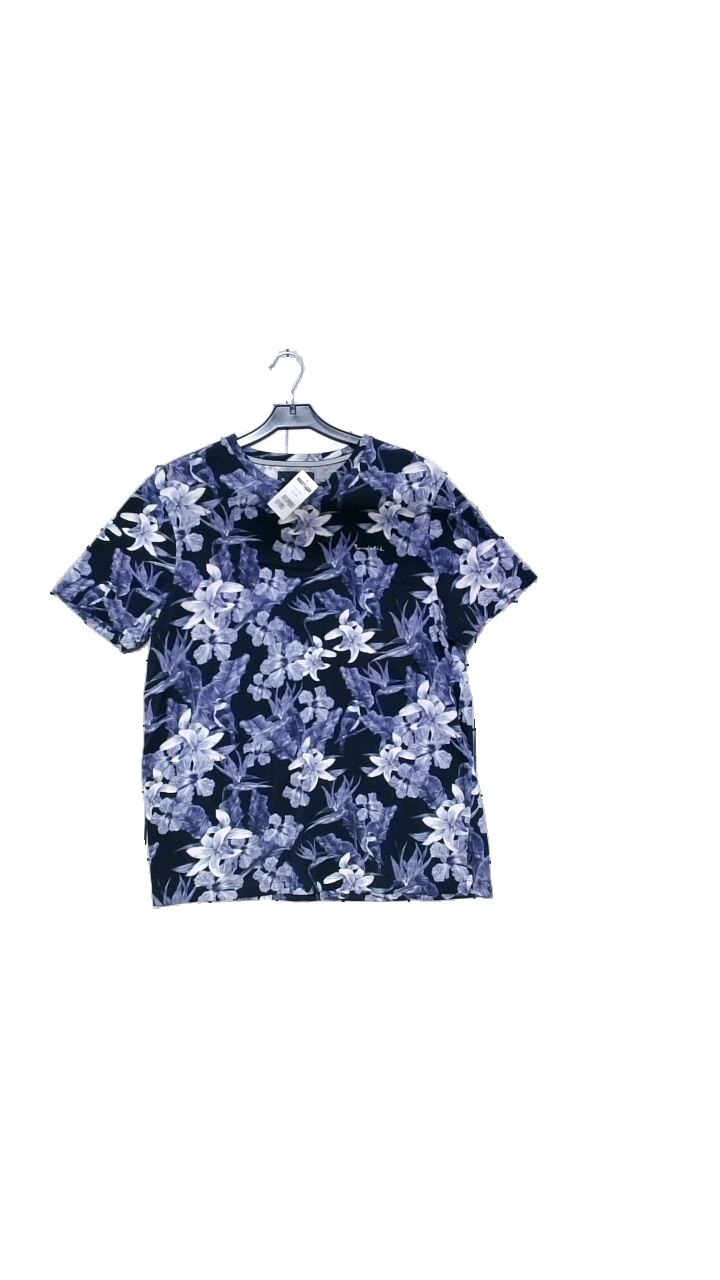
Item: T-shirt (Men)
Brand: Bondelid
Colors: White, Multicolor, Blue
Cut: Regular
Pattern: Floral print
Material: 100% cotton
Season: All
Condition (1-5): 4
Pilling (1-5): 3
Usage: Reuse
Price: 100-150